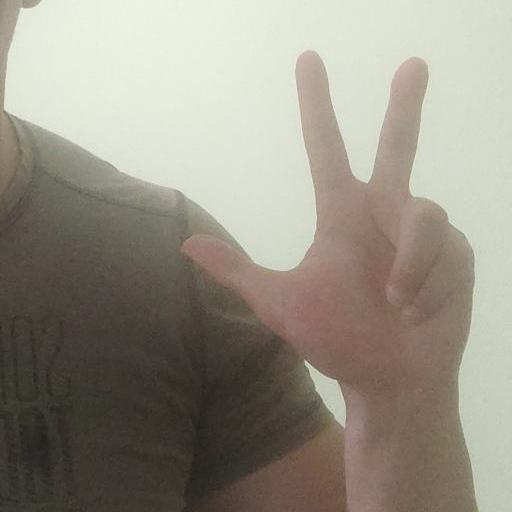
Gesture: three2